Tube socket

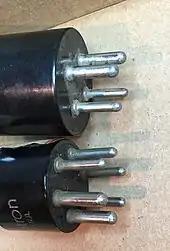
Two early tubes with four- and six-pin bases

When tubes became more widespread, and new electrodes were added, more connections were required. Specially designed bases were created to account for this need. However, as the world was suffering from World War I, and the new electronics technology was just emerging, designs were far from being standardized. Usually, each company had their own tubes and sockets, which were not interchangeable with tubes from other companies. By the early 1920s, this situation was finally changing, and several standard bases were created. They consisted of a base (ceramic, metal, bakelite, etc.) with a number of prongs ranging from three to seven, with either a non-regular distribution or with one or two of the prongs of bigger diameter than the other, so that the tube could only be inserted in a certain position. Sometimes they relied on a bayonet on the side of the base. Examples of these are the very common USA bases UX4, UV4, UY5 and UX6, and the European B5, B6, B7, B8, C7, G8A, etc. Tubes in the USA typically had from four to seven pins in a circular array, with adjacent pairs of larger pins for heater connections.